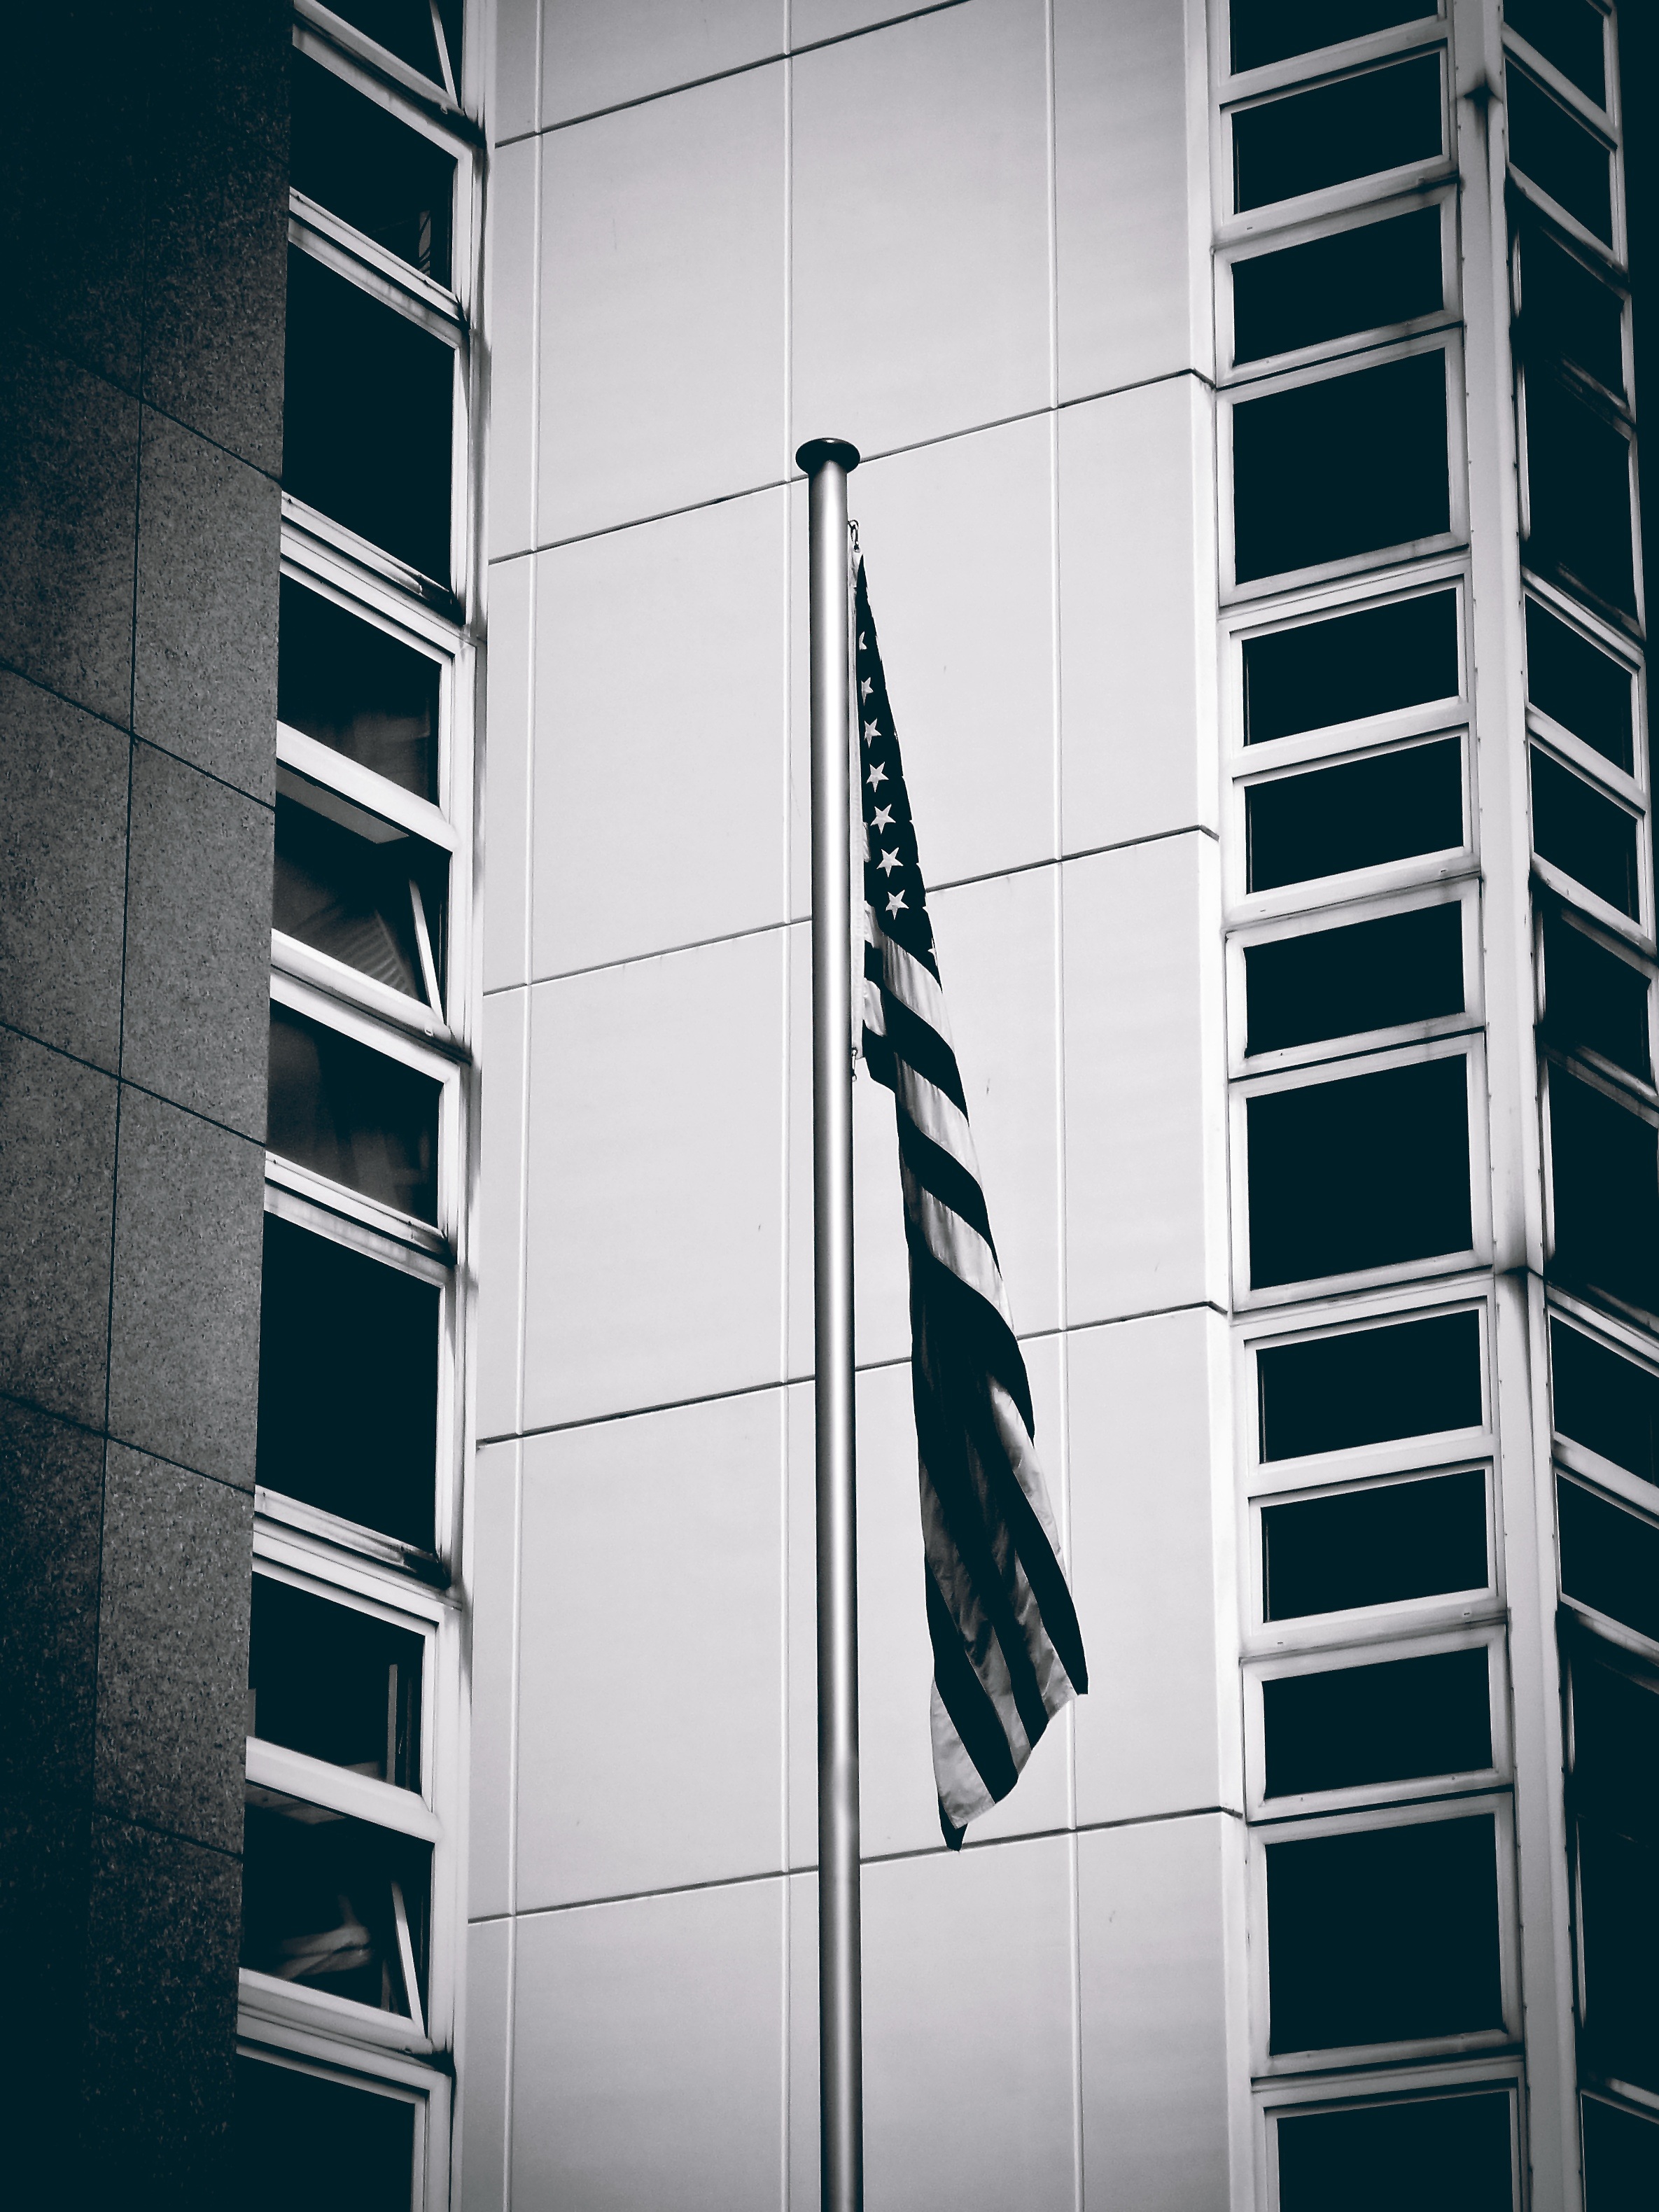
black and white, architecture, white, window, skyscraper, wall, line, flag, usa, america, american flag, facade, blue, black, monochrome, black white, tower block, stars and stripes, interior design, symmetry, shape, monochrome photography, window covering